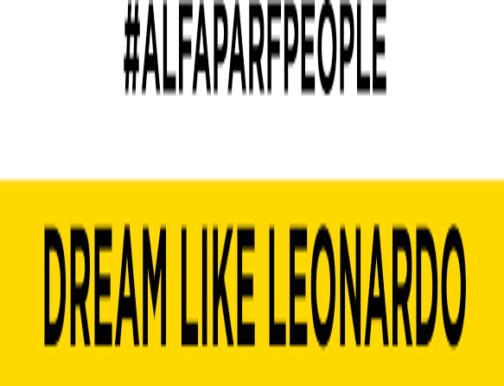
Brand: ALFAPARF
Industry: Necessities